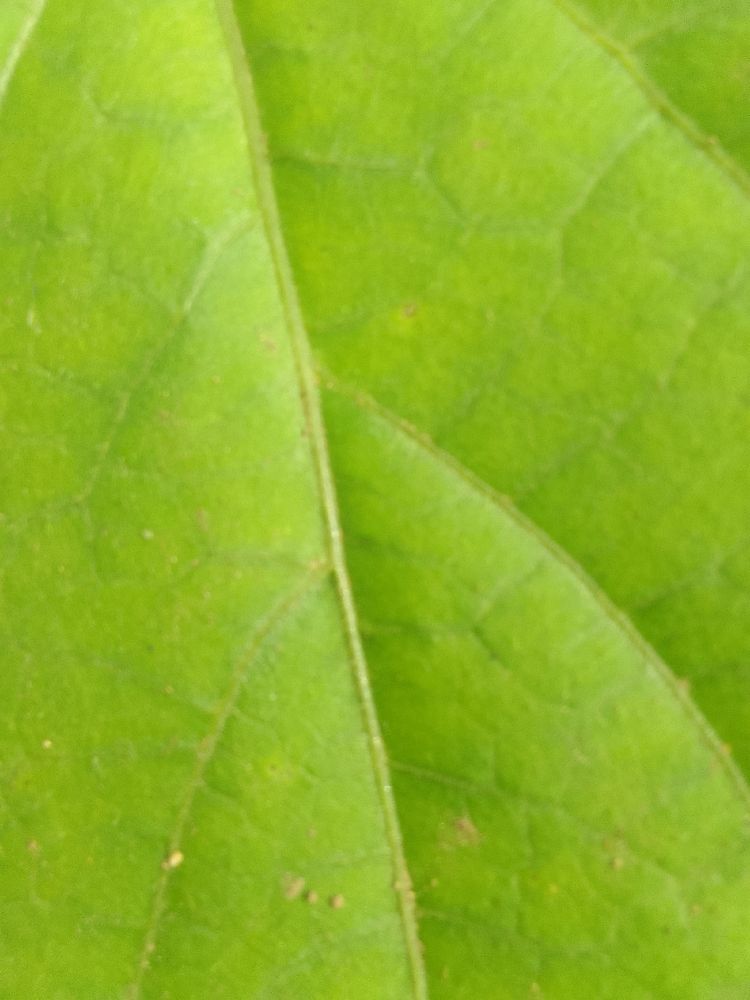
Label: healthy